Julia Green Scott

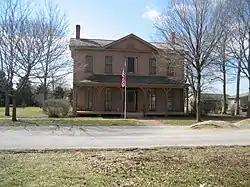
Scott's house in Chenoa

In 1870 Scott and her husband moved to Springfield. After a short time there, they moved to Bloomington, where her husband became the president of the McLean County Coal Company and founded the Democratic newspaper "The Bulletin". In 1872 they purchased a mansion at 701 E. Taylor Street.